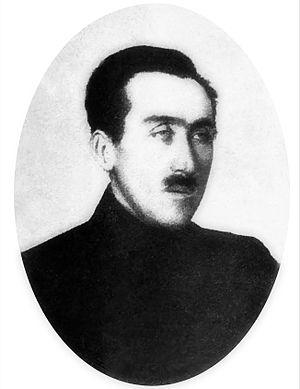
Vsevolod Oleksandrovytch Holoubovytch né en février 1885 à Poltava et mort le 16 mai 1939 à Iaroslavl, est un homme d'État, journaliste et ingénieur ukrainien. Il fut un membre éminent du Parti ukrainien des socialistes révolutionnaires et Premier ministre de la République populaire ukrainienne au sein de la Rada centrale.